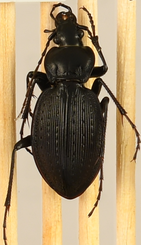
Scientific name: Carabus goryi
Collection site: Mountain Lake Biological Station NEON (MLBS), plot MLBS_009